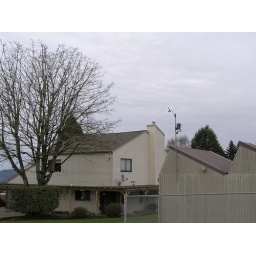
Looking NEPrimary obstructions are maple tree to the N &amp;amp; house to the NE.Anemometer approx. 15' above ground.